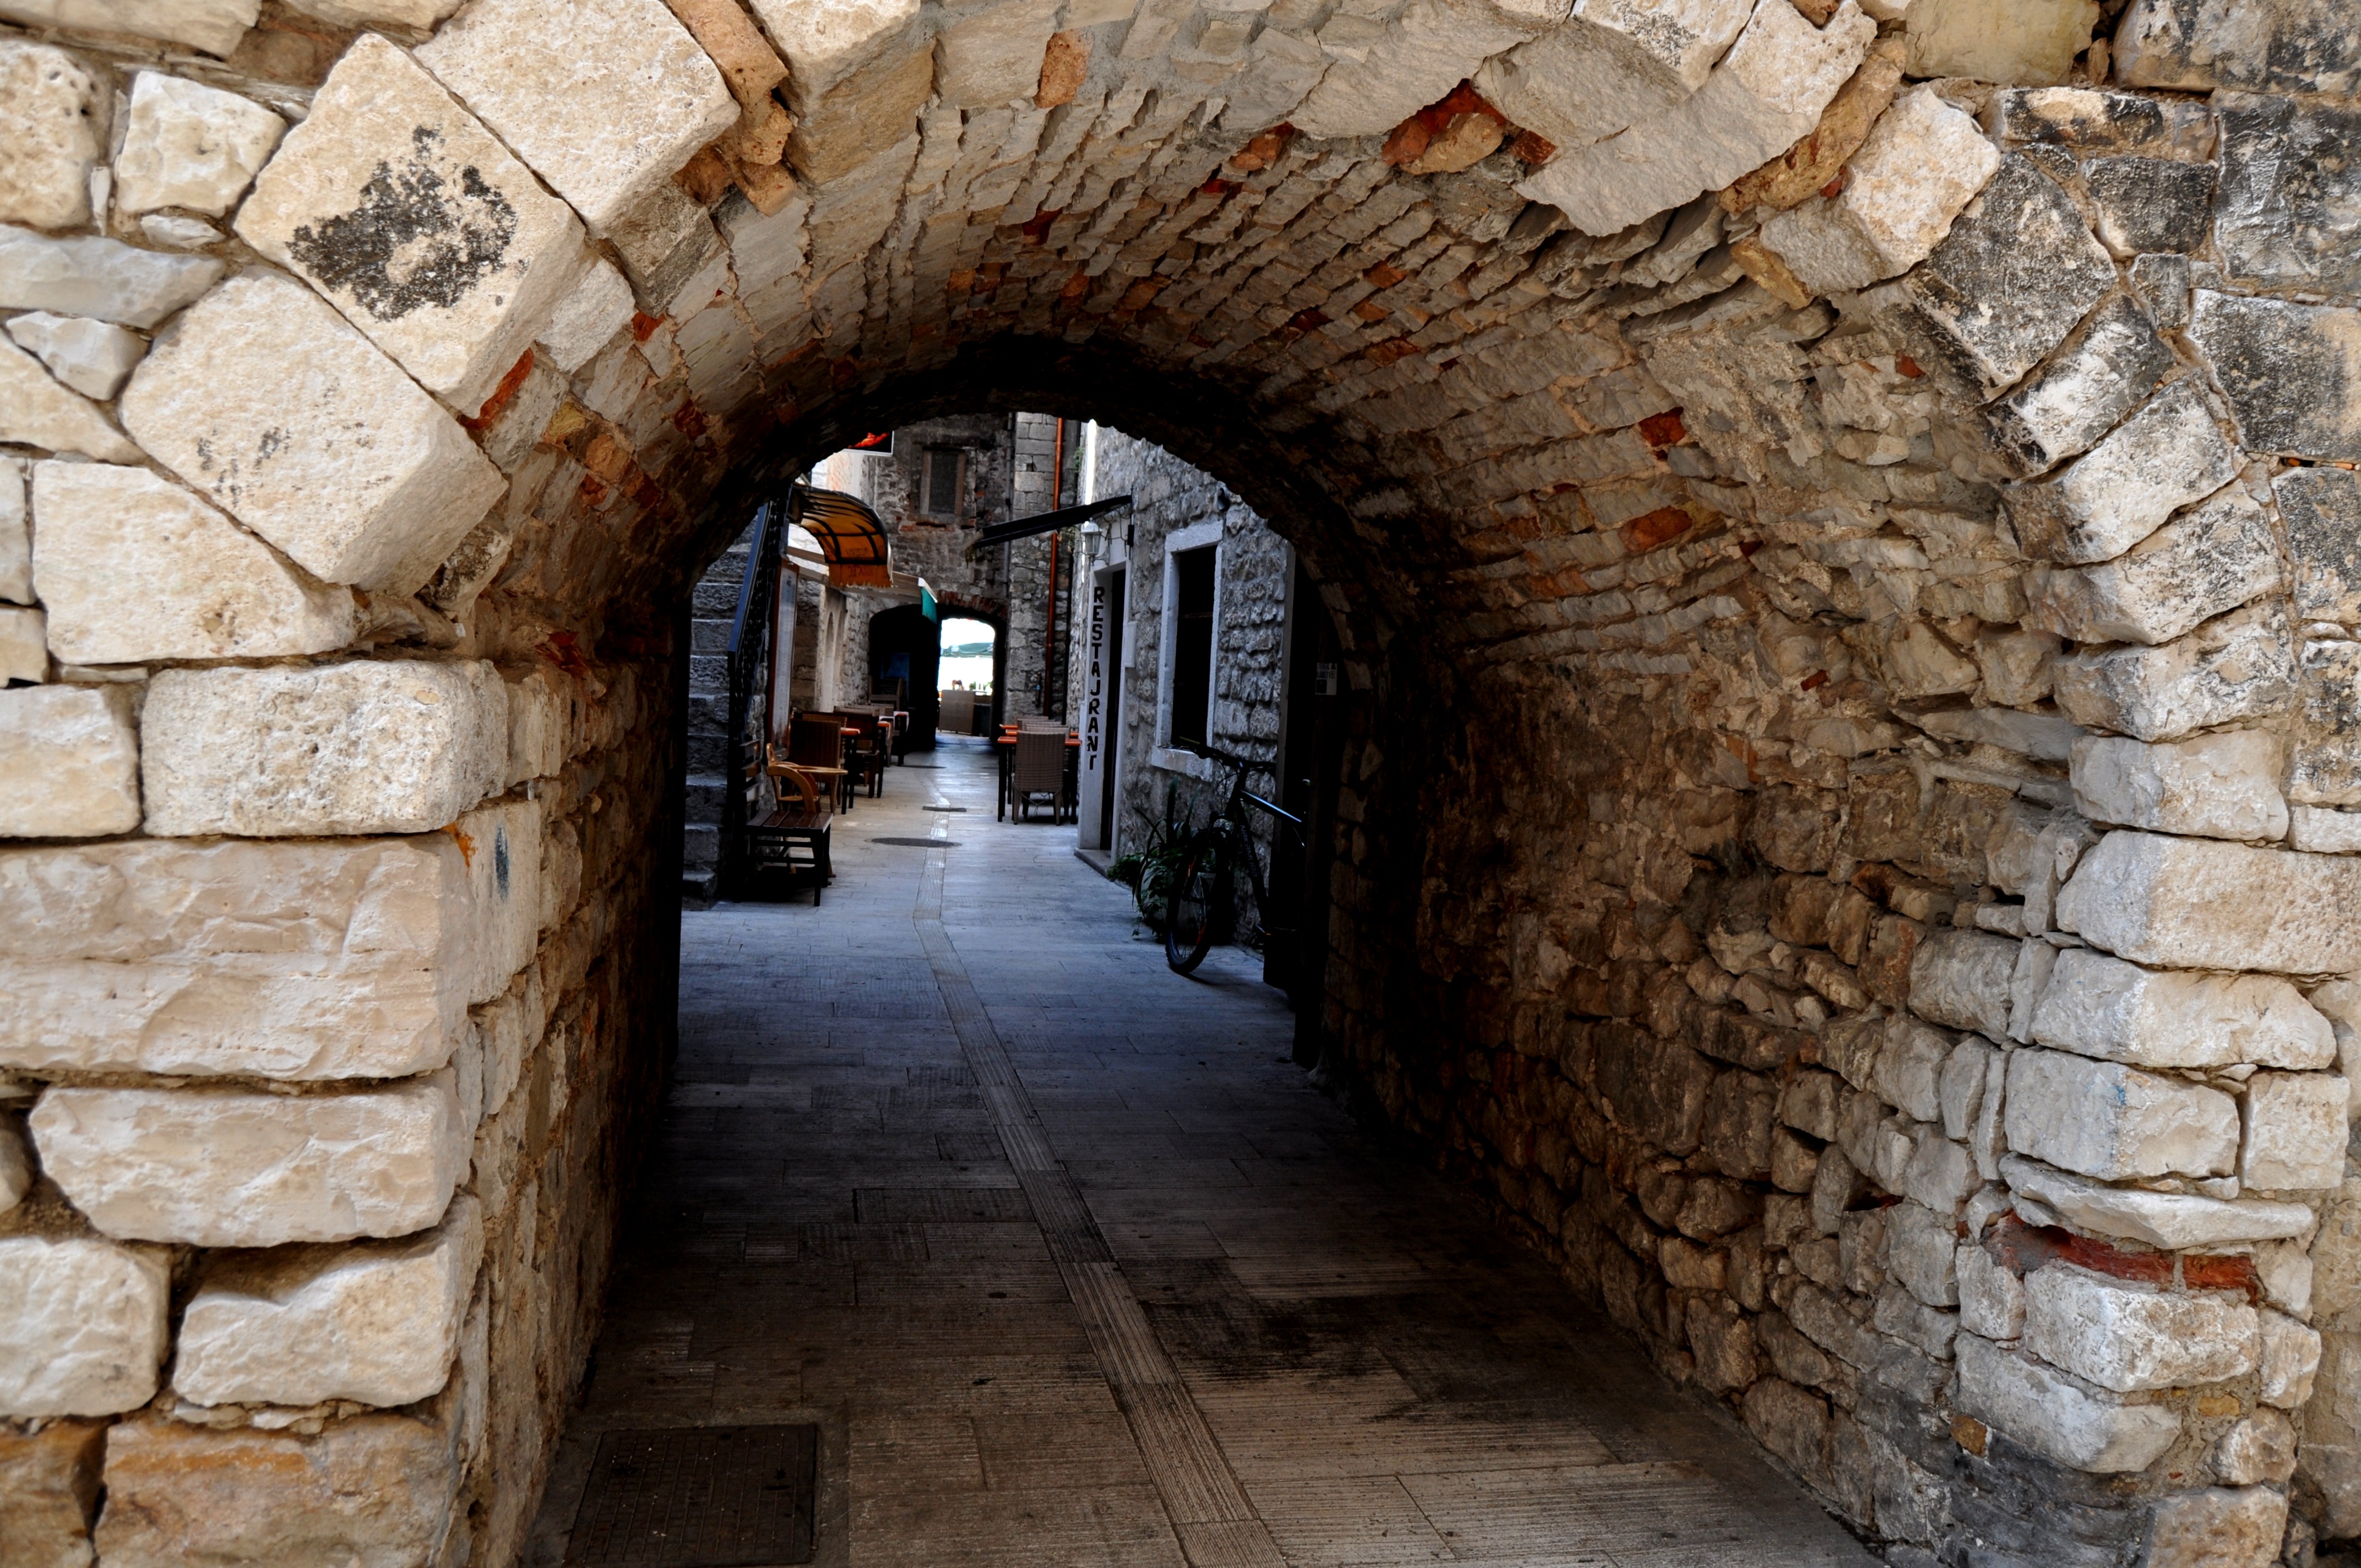
rock, architecture, wood, street, alley, wall, stone, travel, europe, arch, mediterranean, fortification, tourism, brick, croatia, temple, ruins, monastery, history, heritage, unesco, middle ages, adriatic, dalmatia, trogir, ancient history